Answer in natural language. Considering the relative positions, where is Television (highlighted by a blue box) with respect to framed monochromatic wall decor painting (highlighted by a green box)? Choose between the following options: left or right
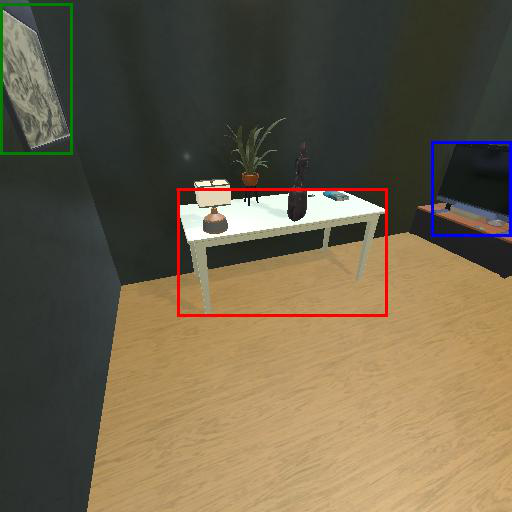
<answer>right</answer>